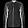
Label: Shirt